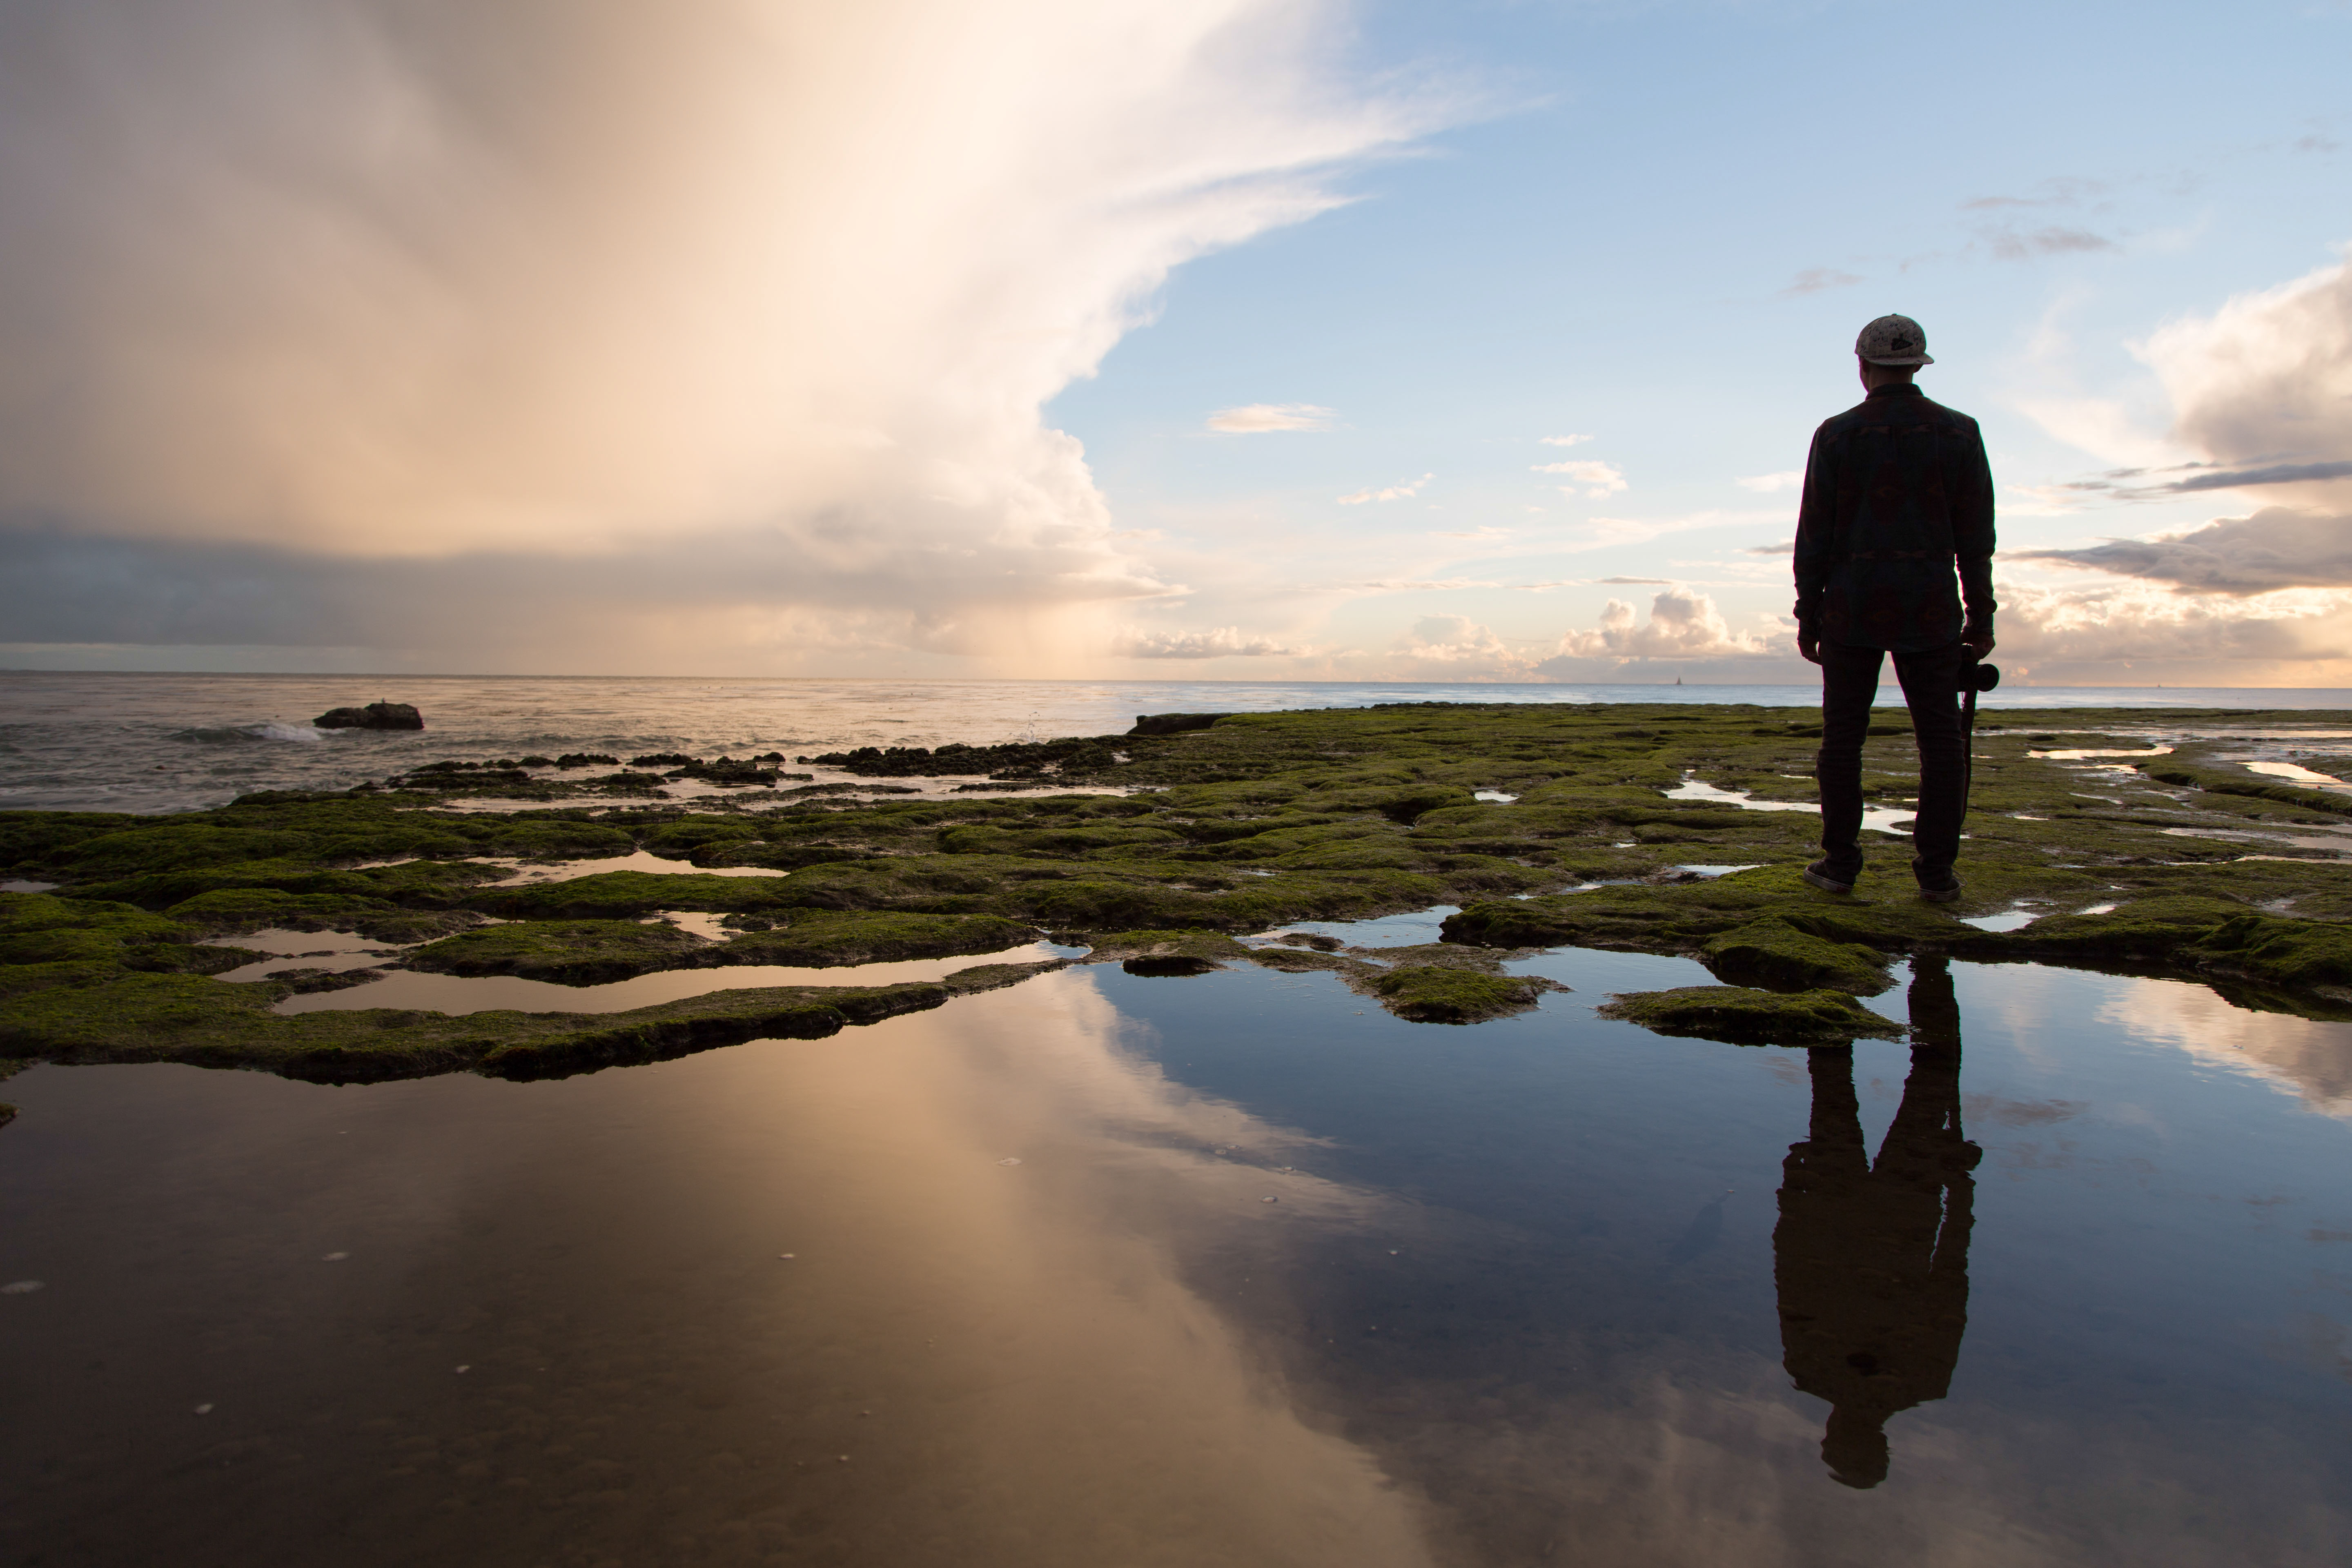
man, beach, landscape, sea, coast, water, nature, rock, ocean, horizon, silhouette, person, mountain, cloud, sky, sunrise, sunset, mist, photographer, sunlight, morning, shore, wave, lake, dawn, dusk, evening, reflection, weather, bay, body of water, loch, atmospheric phenomenon